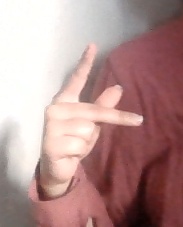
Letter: dha